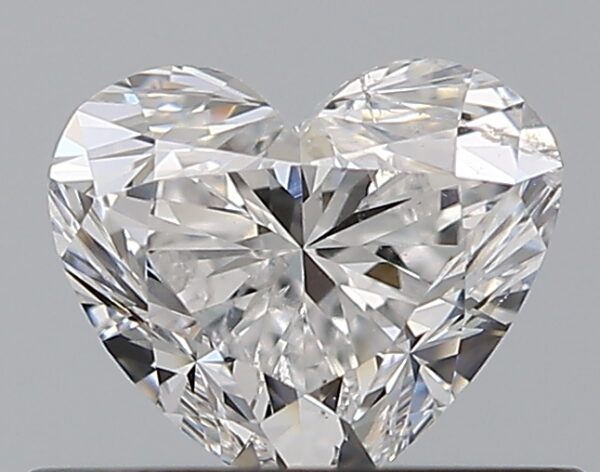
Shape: heart
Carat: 0.5
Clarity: SI2
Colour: D
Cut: EX
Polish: EX
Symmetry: EX
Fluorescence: N
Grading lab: GIA
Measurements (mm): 4.66 x 5.43 x 3.29